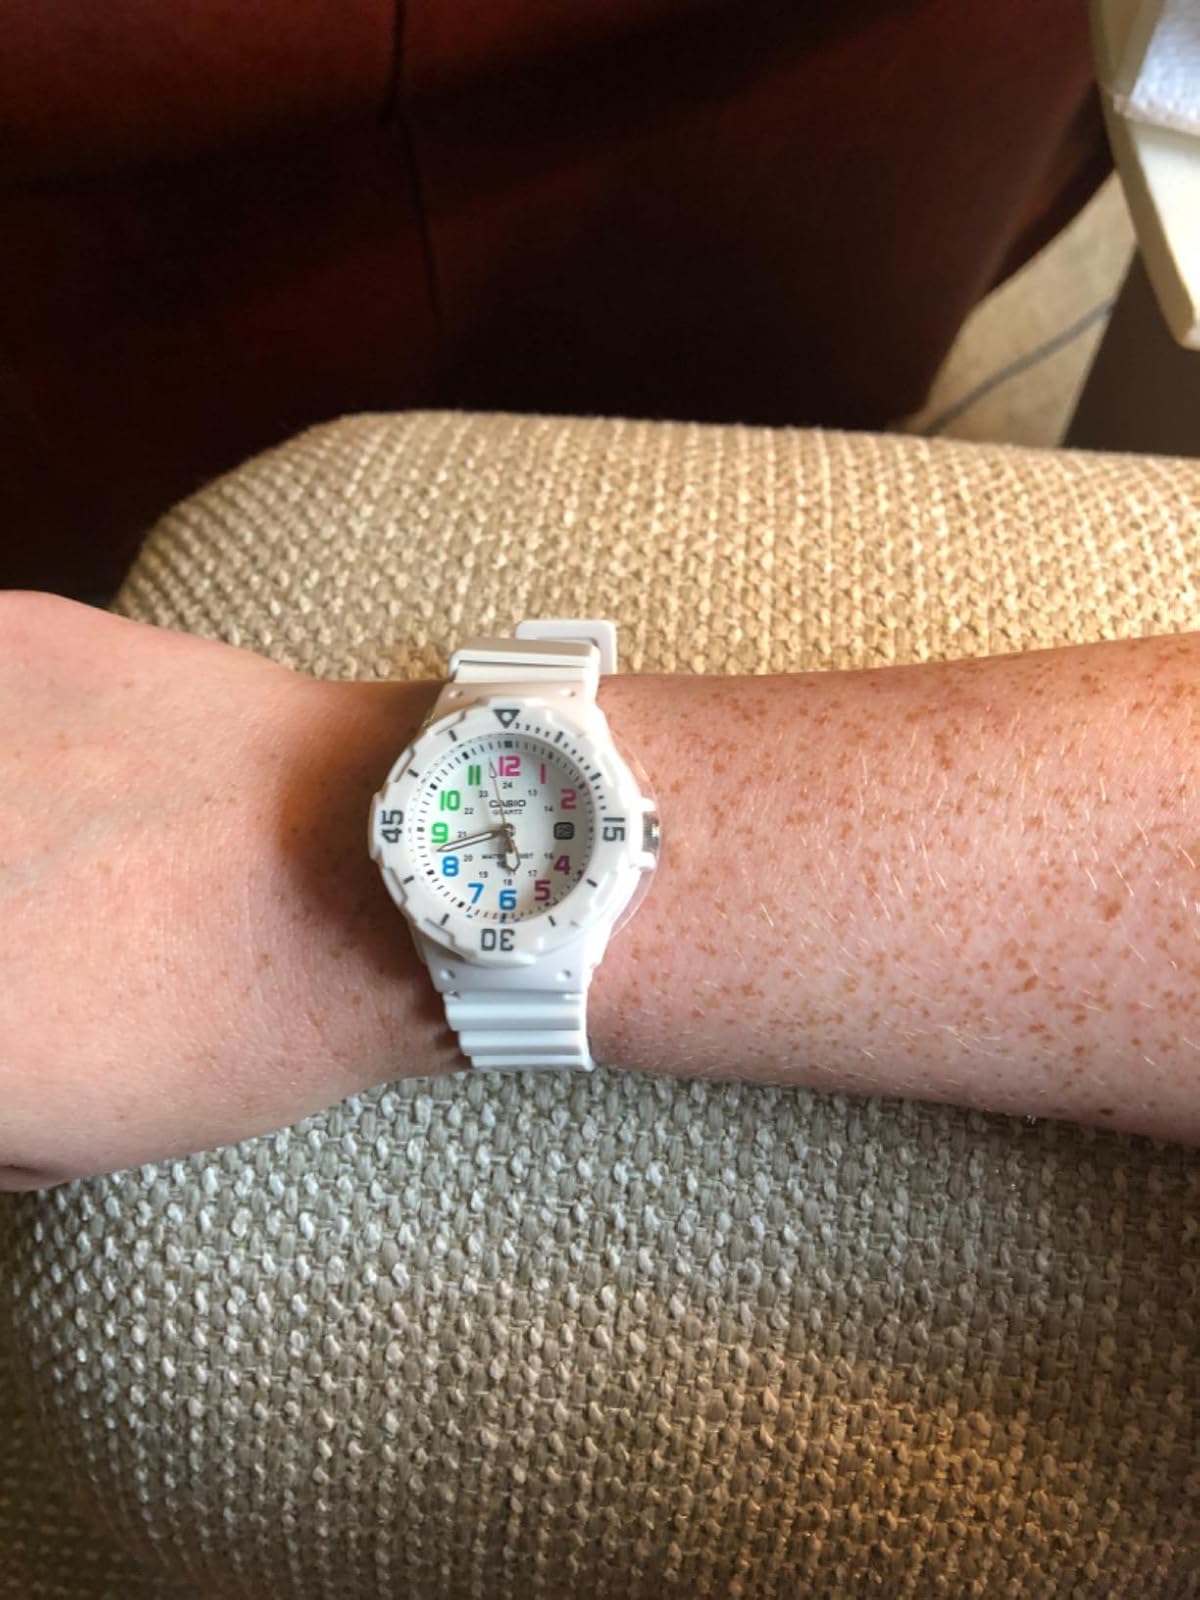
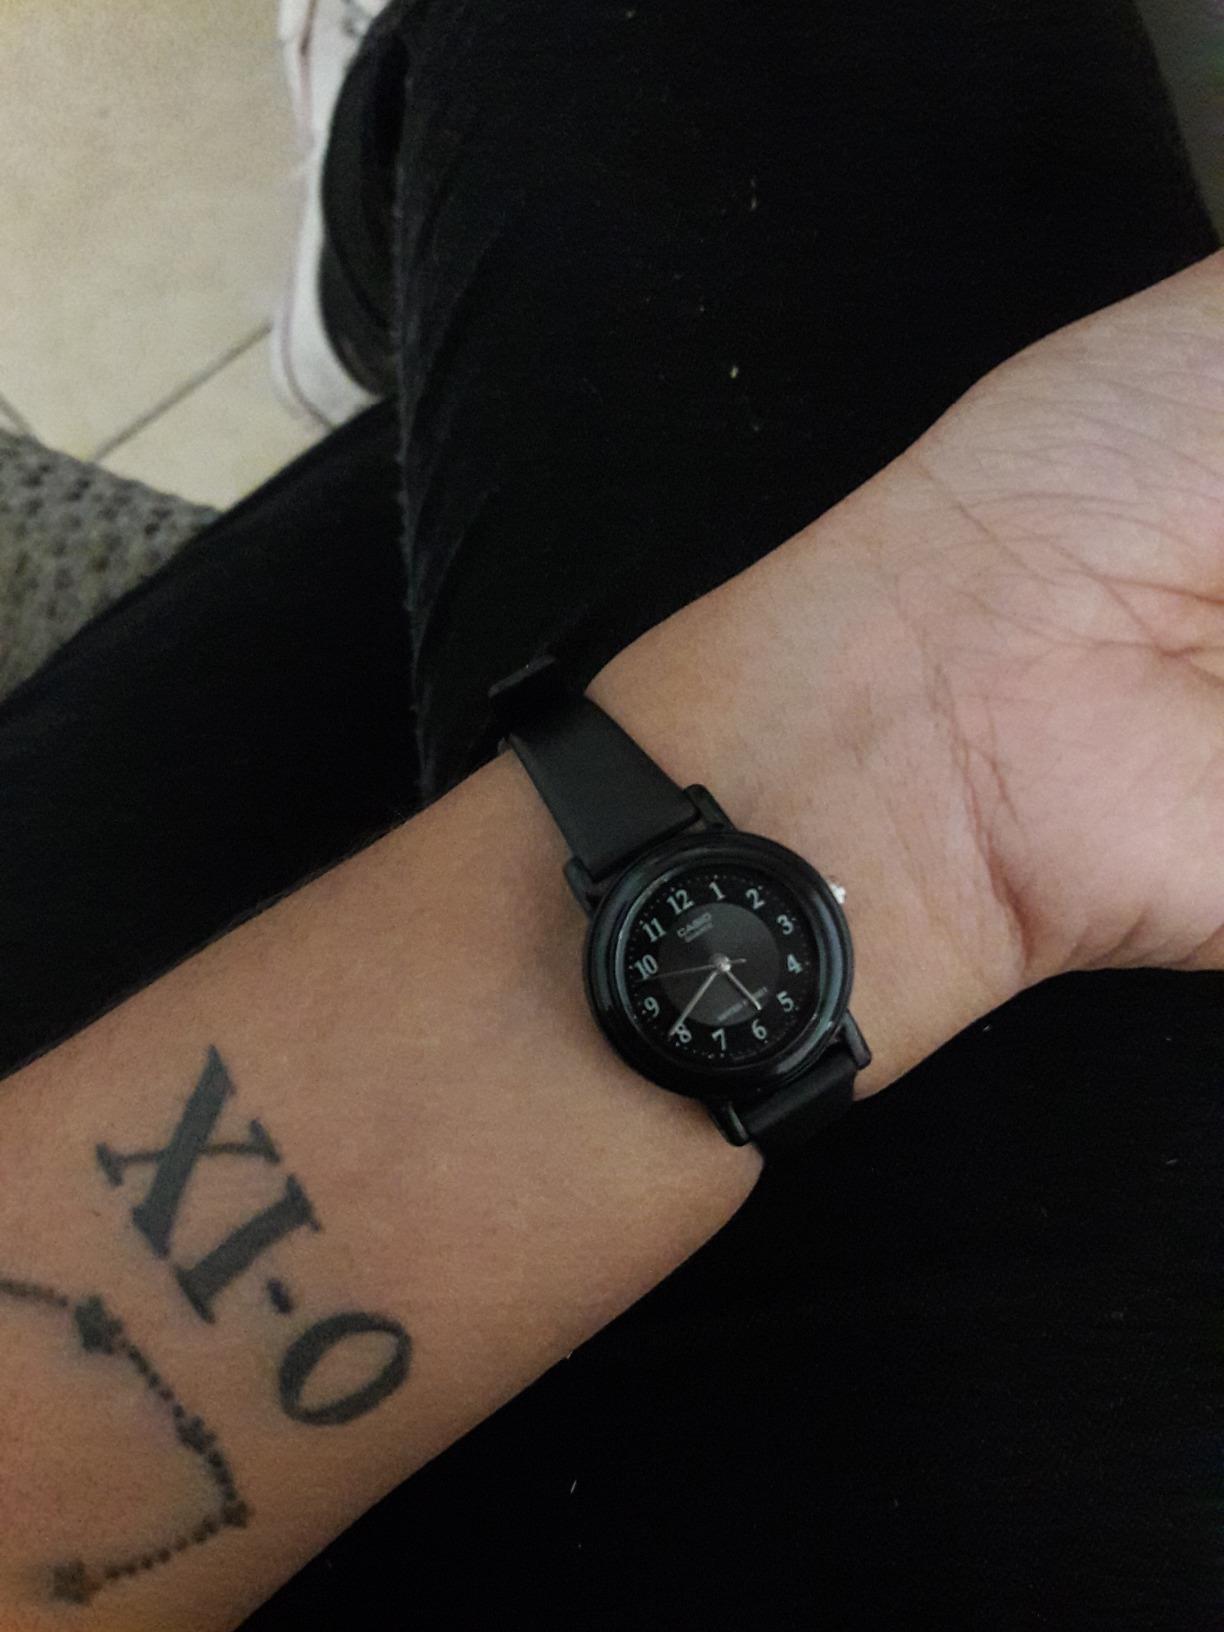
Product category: accessories_watch
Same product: no